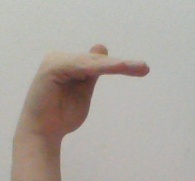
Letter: khaa